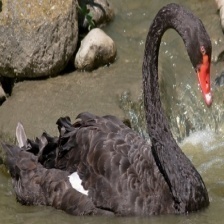
Species: BLACK SWAN
Scientific name: CYGNUS ATRATUS
ImageNet parent category: black_swan